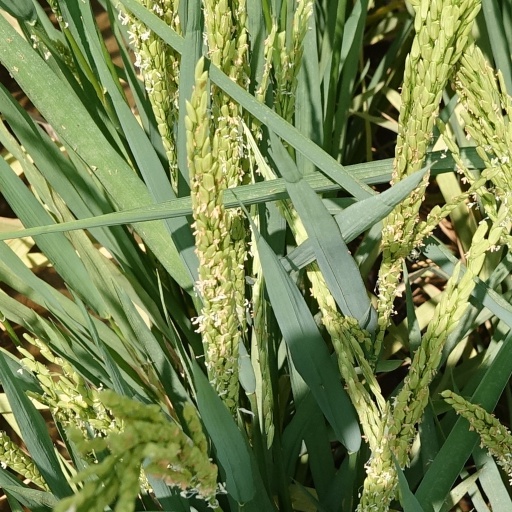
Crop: rice